Escape Plan 2: Hades

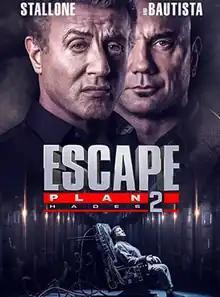
Official DVD/Blu-ray cover

Escape Plan 2: Hades is a 2018 American direct-to-video prison action thriller film directed by Steven C. Miller. It is the sequel to the 2013 film "Escape Plan", and the second installment in the "Escape Plan" film series. It stars Sylvester Stallone and Curtis Jackson reprising their roles from the first film, with Dave Bautista, Huang Xiaoming, Jaime King, Jesse Metcalfe, Titus Welliver, and Wes Chatham joining the cast. "Escape Plan 2: Hades" was released straight-to-DVD in the United States but received theatrical releases in such countries as Russia on June 28, 2018, and in China on June 29, 2018. The film received negative reviews from critics; it grossed $17.6 million in some theaters and $4.2 million in domestic home market against a production budget of $20 million.